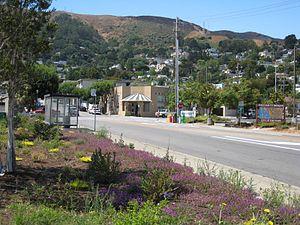
Brisbane est une municipalité du comté de San Mateo, en Californie, aux États-Unis. Sa population était de 4 282 habitants au recensement de 2010.